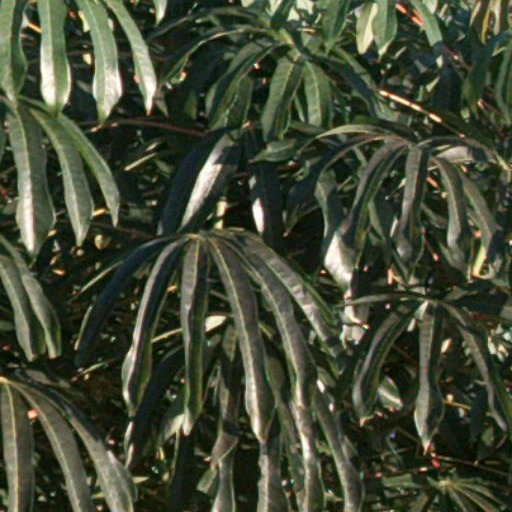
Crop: cassava